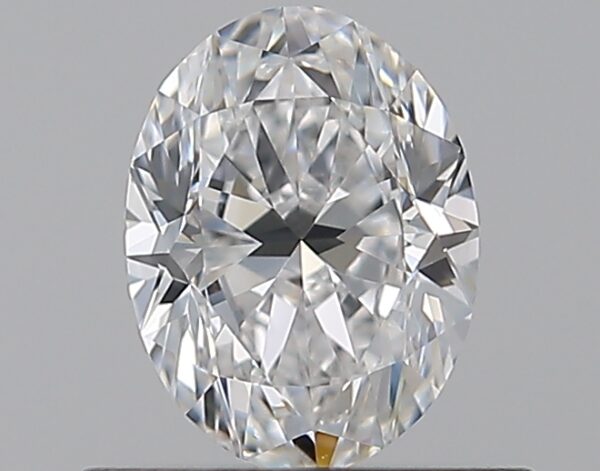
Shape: oval
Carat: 0.59
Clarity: VS1
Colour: D
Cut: VG
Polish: VG
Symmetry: VG
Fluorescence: N
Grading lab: GIA
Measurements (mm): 6.16 x 4.62 x 3.04